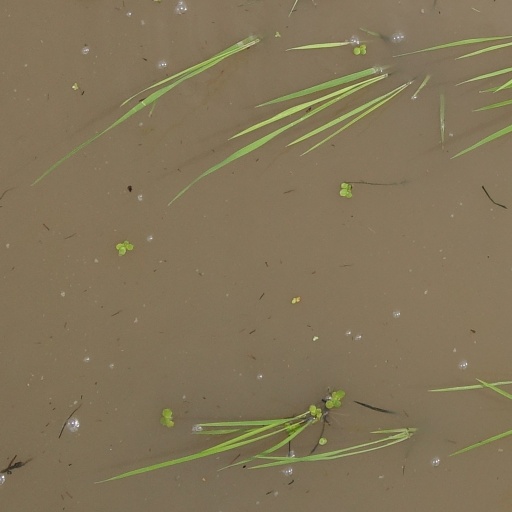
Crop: rice